Study for the Virgin's Right Arm

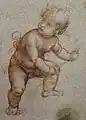
(detail in the drawing at top left), around 1502–1503, Venice, Gallerie dell'Accademia, n°inv. 257.

Leonardo da Vinci was about fifty-five years old when he created the Study for the Virgin's Right Arm around 1507–1510. In 1508, he began what is known as his "second Milanese period", which lasted until September 1513. He was famous not only in Italy but throughout Europe, and powerful patrons competed for his services as an engineer and artist, including King Louis XII of France and his subordinates – his Secretary of State, Florimond Robertet, and the governor he had sent to Milan, Charles d'Amboise. Leonardo da Vinci, who had fled from the French when the Duchy of Milan was invaded in 1499, finally entered the King's service in 1507.